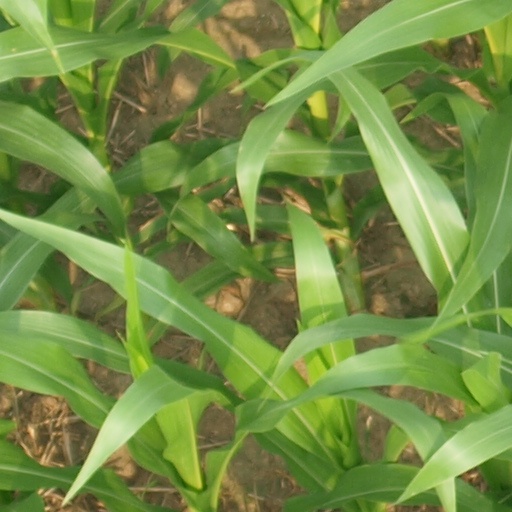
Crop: maize; corn